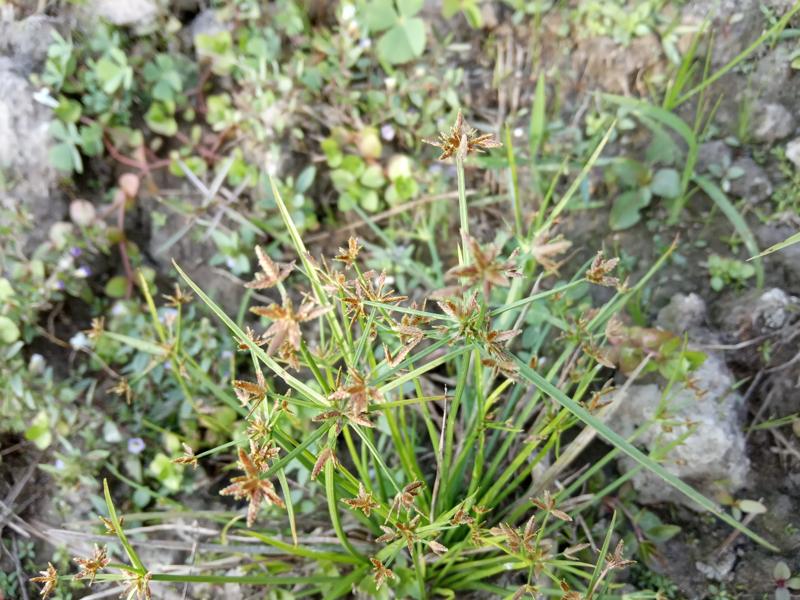
Weed species: Cyperus ochraceus